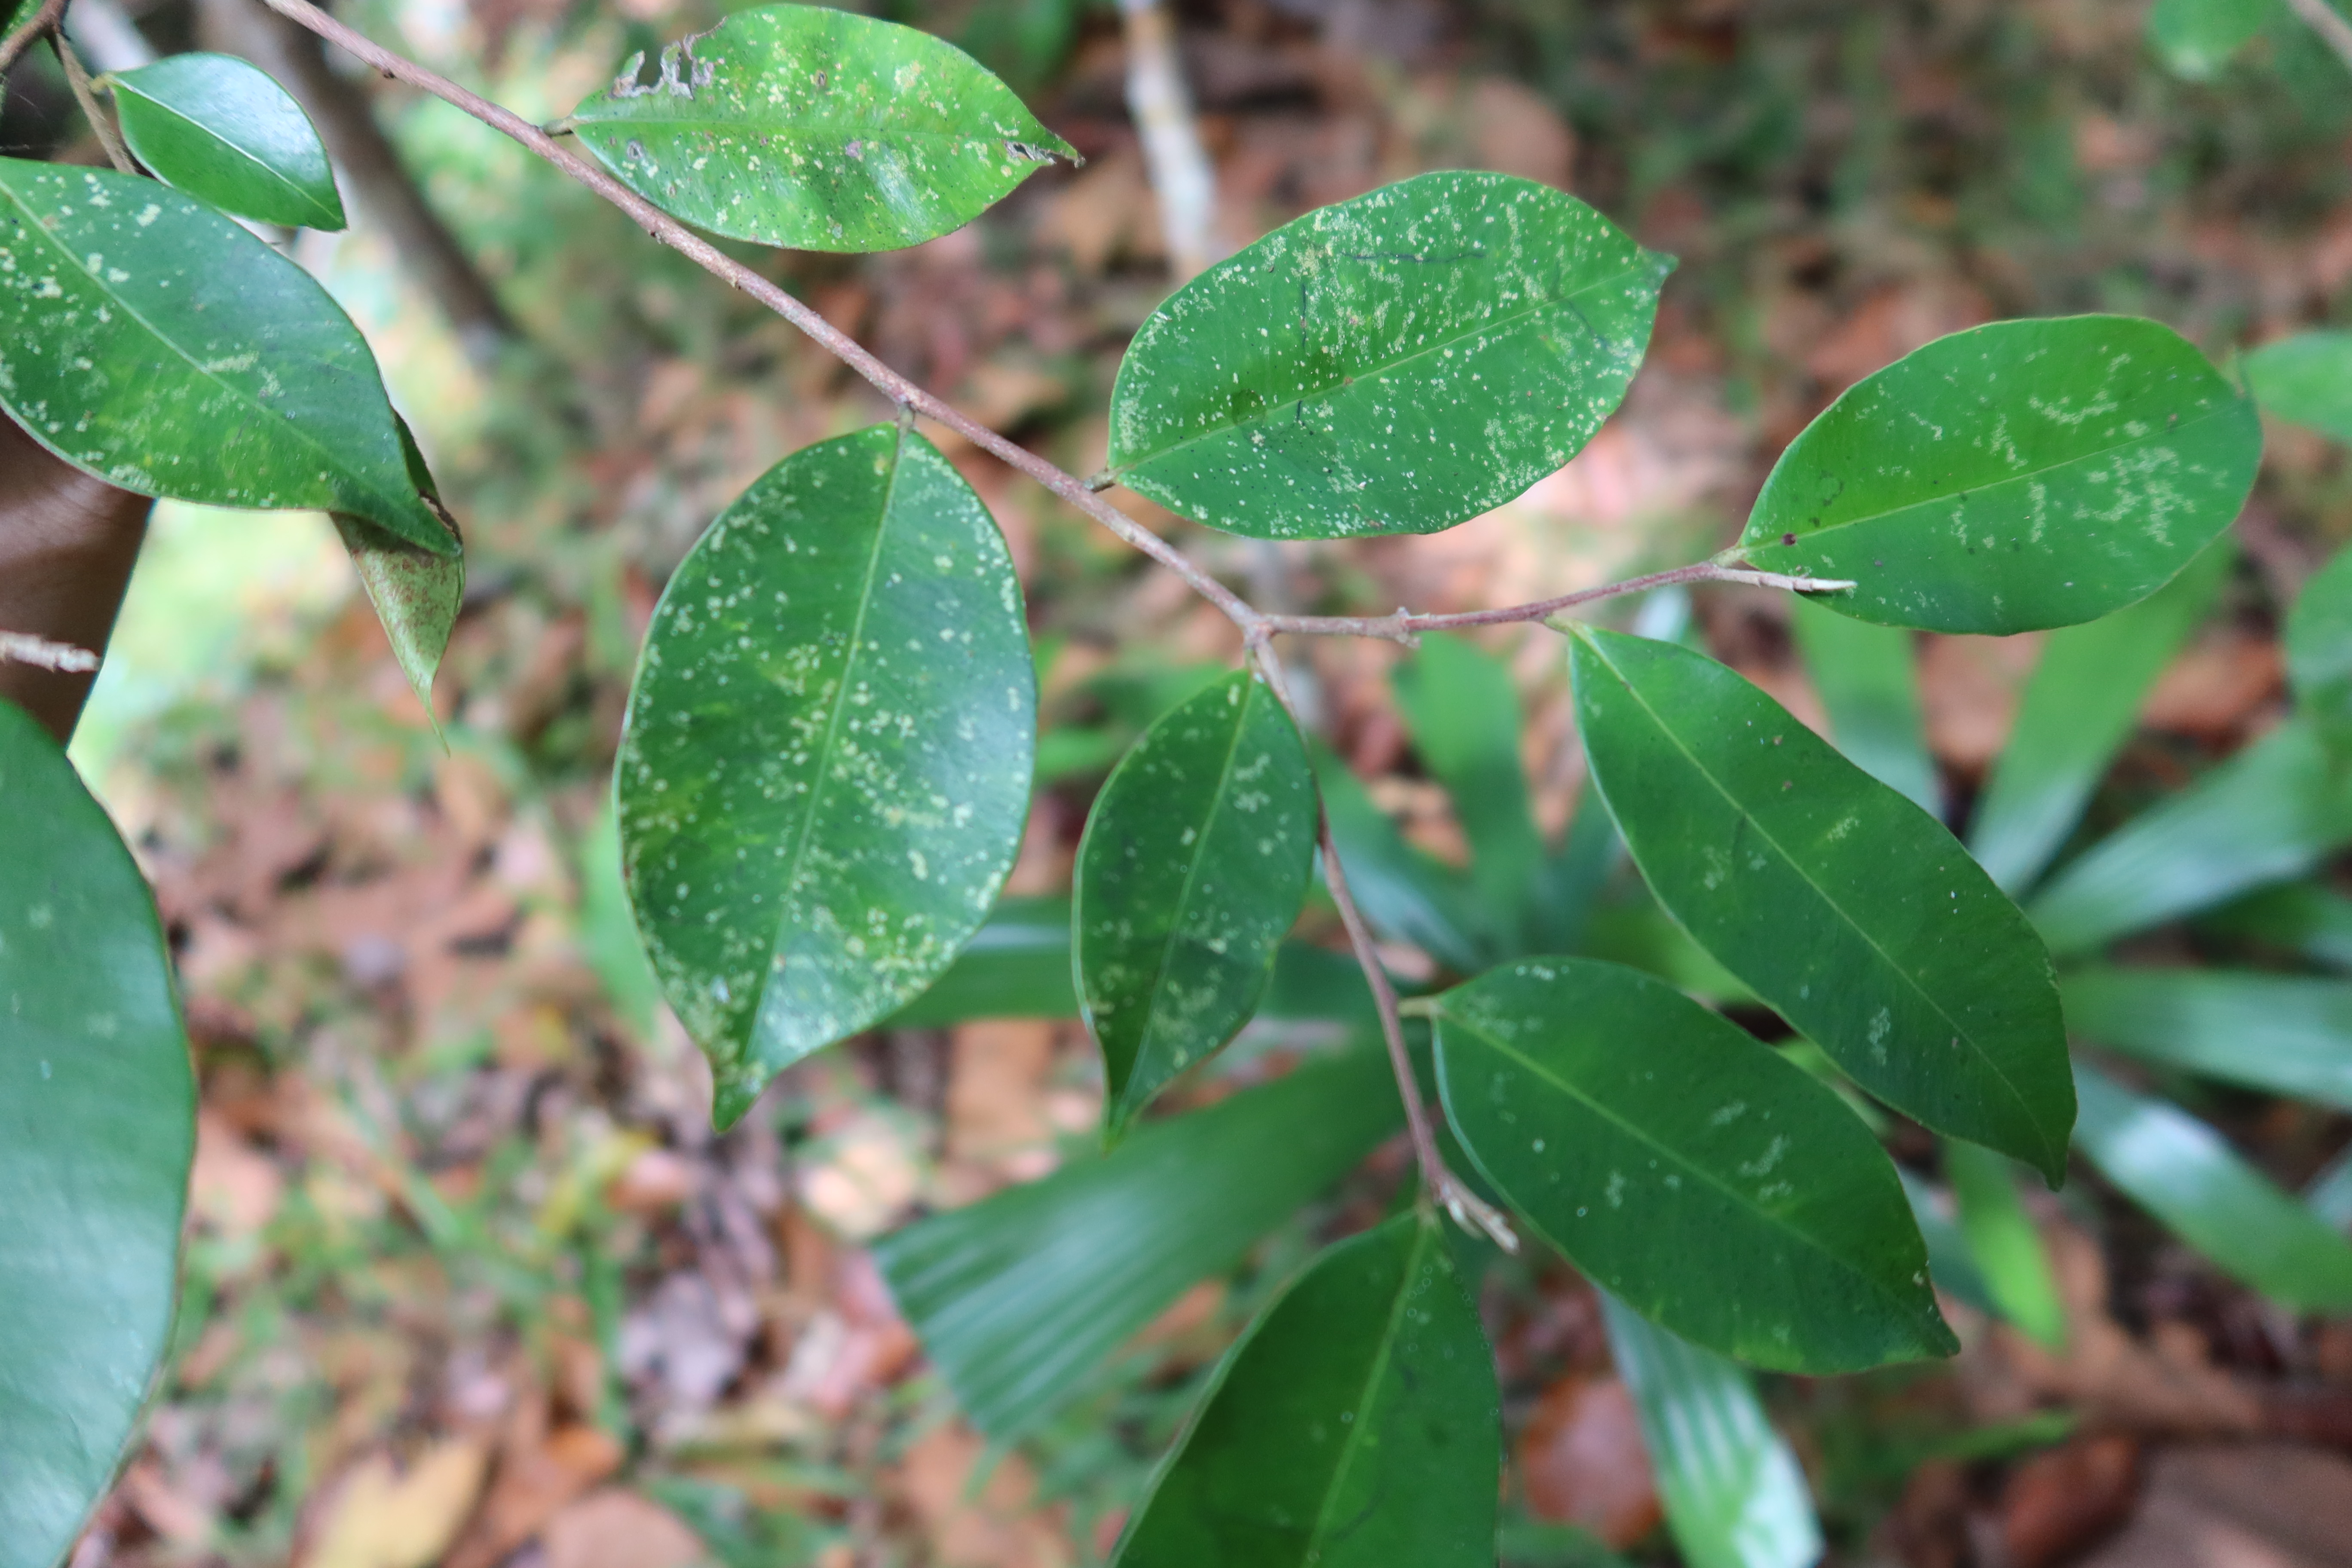
Label: Downy mildew